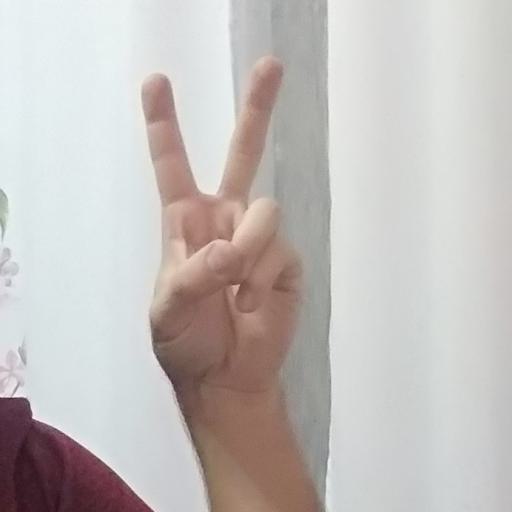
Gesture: peace